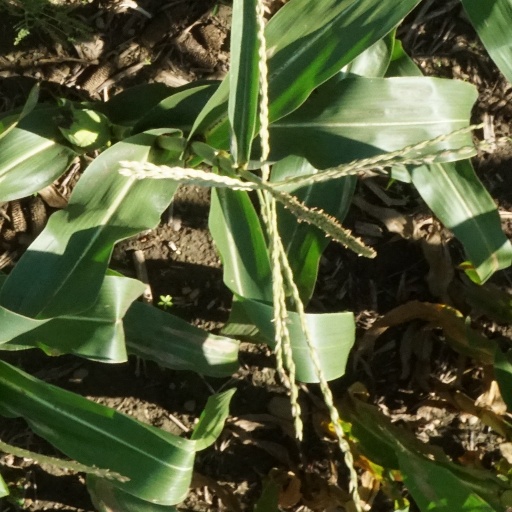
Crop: maize; corn